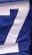
Number: 7